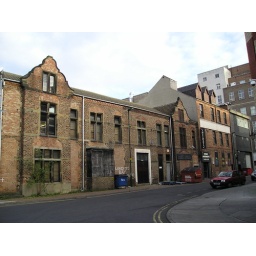
A road not seen by many people in Middlesbrough. It is behind the bus station and Captain Cook's Square.